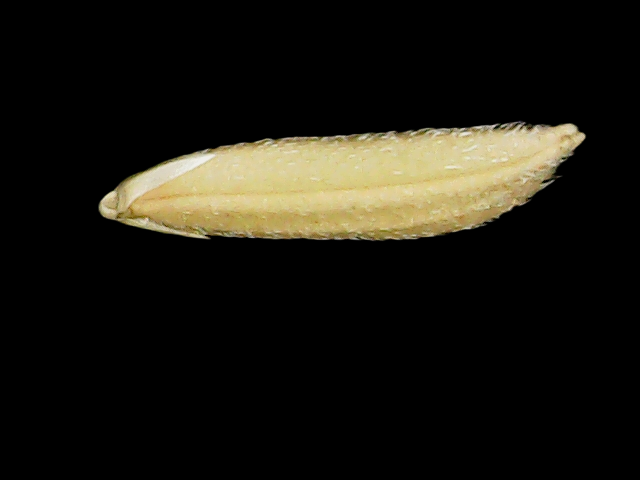
Rice variety: Binadhan26